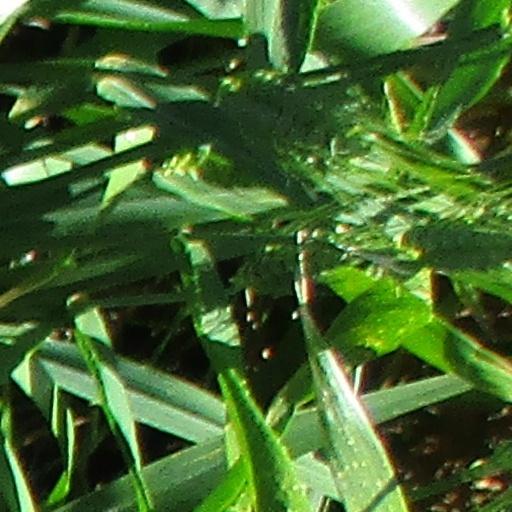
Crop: wheat